Question: How many fences are next to the train?
Tambaya: Shinge nawa ne kusa da jirgin ƙasan?
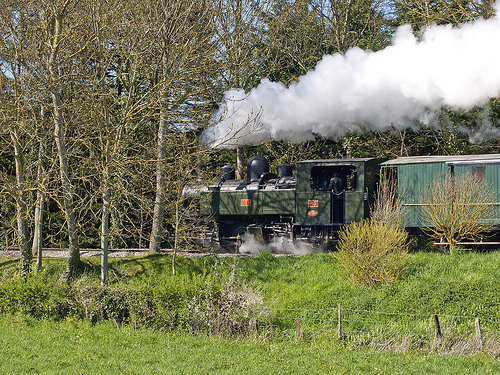
Answer: One.
Amsa: Ɗaya.